Indigenous All-Stars (Australian rules football)

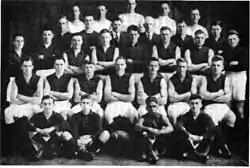
Northcote Football Club's 1929 premiership side. Doug Nicholls is second from right, front row. Nicholls was instrumental in progressing the concept of an All-Aboriginal representative side

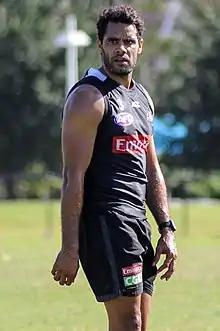
2005 Polly Farmer medallist Daniel Wells.

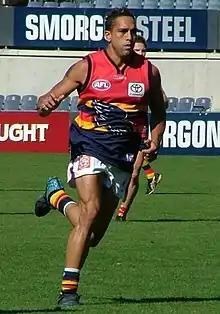
2003, 2007 and 2009 captain Andrew McLeod.

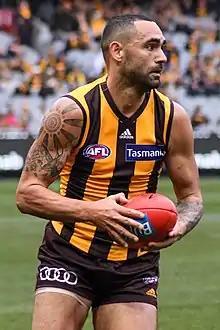
2015 captain Shaun Burgoyne.

All-indigenous sides have been documented as early the turn of the 20th Century, and the first representative teams began playing matches after World War II.